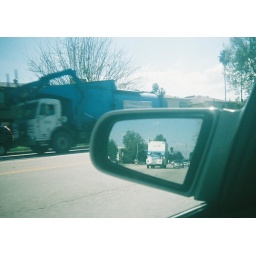
Yes indeed, a collector's item, rumbling along in white and blue 'mirror image.'